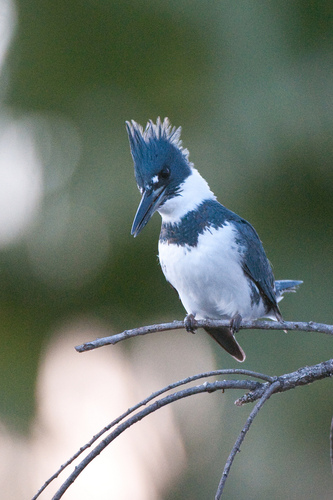
the bird has a large bill that is blue and straight.
this bird has a black crown, black beak, white neck area, black feet and tarsus, a black breast and white belly and abdomen.
a medium sized bird with a white belly with black wings, and a black bill
this is a small, blue bird with a white breast and white on the throat and nape.
a bird with a dark head and crest, a white nape and belly, and a dark breast and wings.
this bird is blue with white and has a long, pointy beak.
this unique looking bird appears to be blue and white striped featuring a blue head, white nape and a blue and white breast.
this bird has a blue and white body, with a longish beak and feathers that stick straight up on it's head.
this medium sized bird has a blue head, wings, and breast with a white belly and collar, as well as a very prominent spiked crest on its crown.
this small bird has a grey bill and wings and crown with a white belly.
Species: Belted Kingfisher